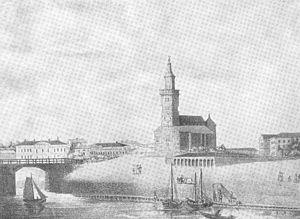
La cathédrale de Turku est une cathédrale luthérienne évangélique située à Turku, l'ancienne capitale de la Finlande suédoise.